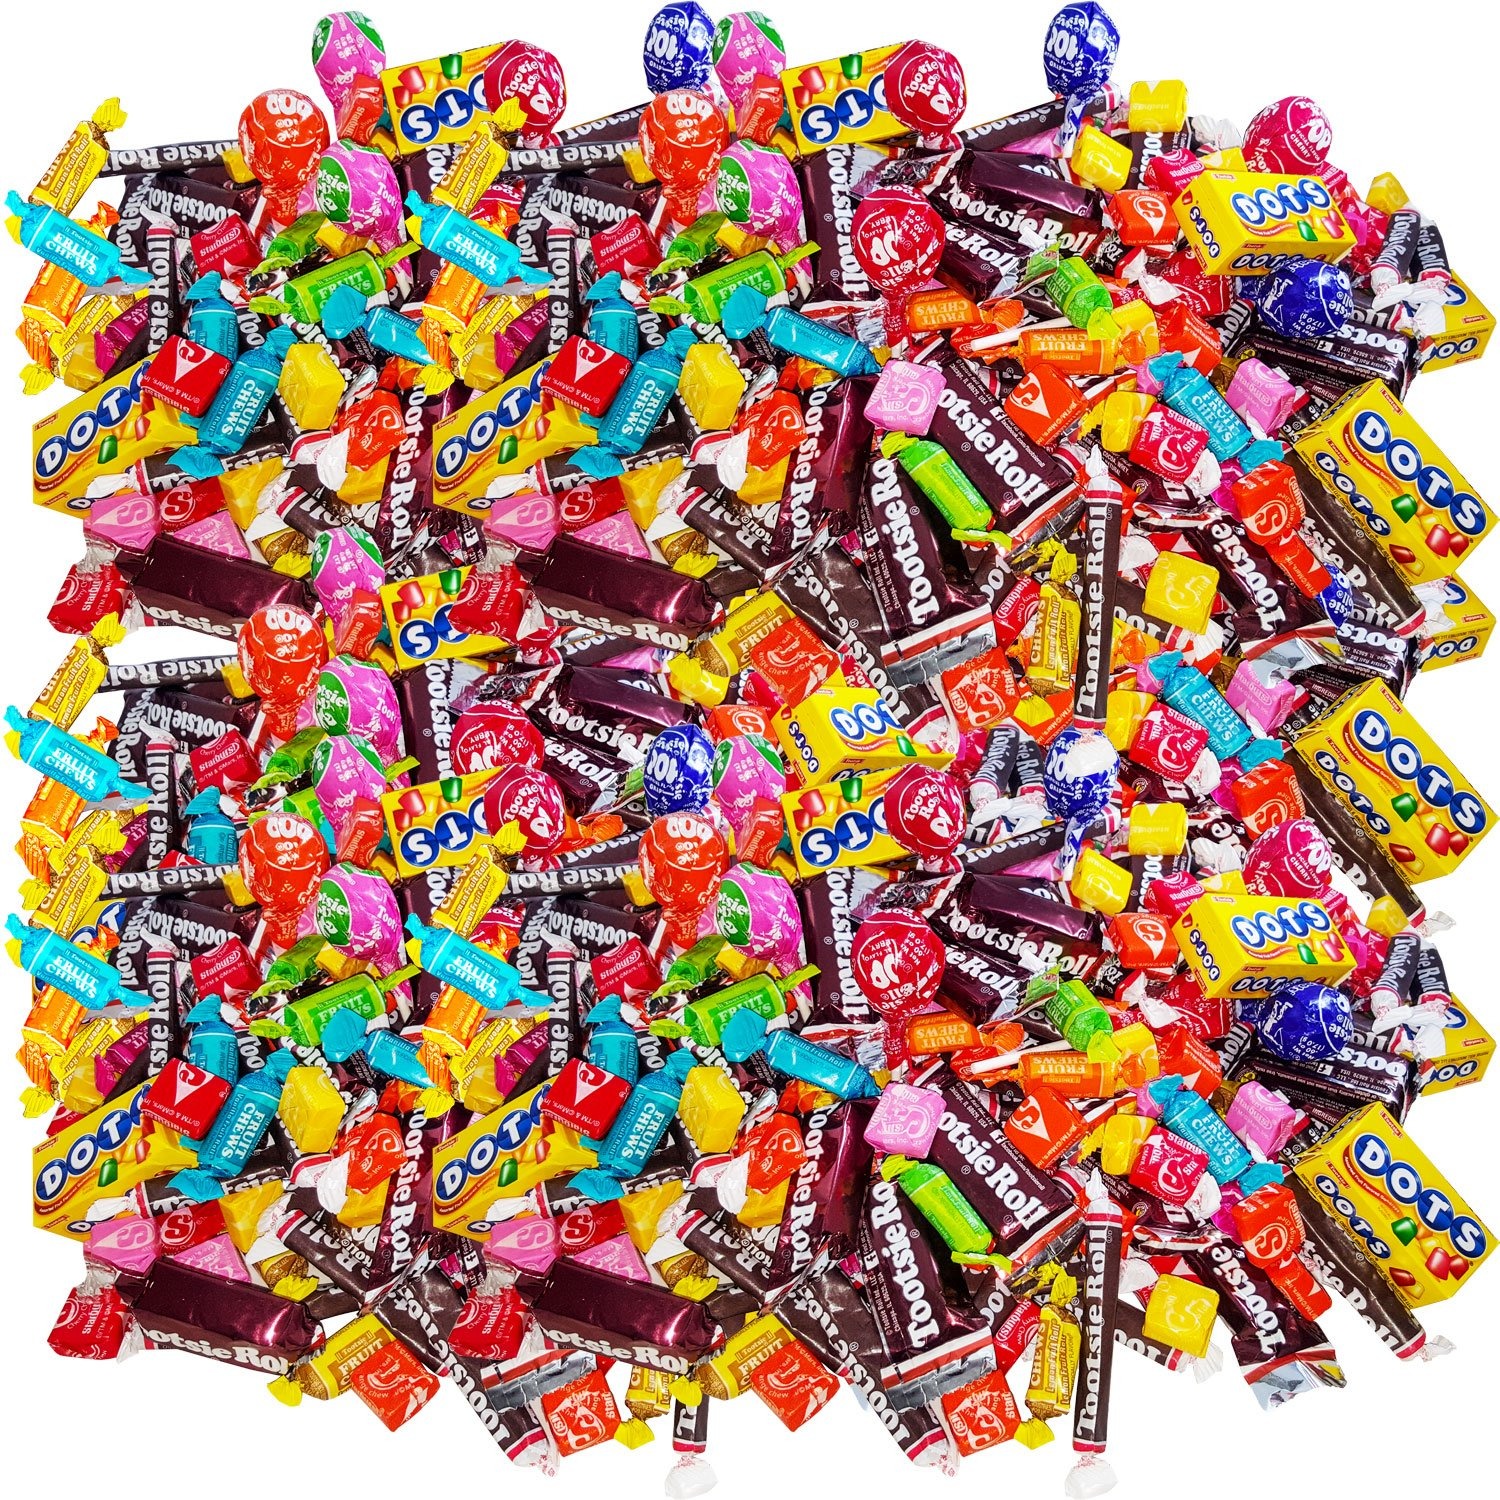
Item Name: Assortit Fruit & Chocolate Candy Mix – Tootsie Roll Fruit Chews, Chocolate Midges, Starburst, Dots & Pops Variety, 9.5 Lb Bulk Pack, Individually Wrapped (152 Oz)
Bullet Point 1: Curated by Assortit: Enjoy A Flavorful Blend Of Fruity And Chocolate Candies, Featuring Tootsie Roll Fruit Chews, Chocolate Midges, Starburst, Dots, And Pops. Individually Wrapped And Packaged In A 9.5 Lb Assortit-Branded Bag, Perfect For Sharing, Parties, And Piñatas!
Bullet Point 2: GREAT VARIETY: Includes 17 varieties of candy including 4 flavors of classic Tootsie Pops, 5 flavors of Tootsie Roll Fruit Chews, Chocolate Tootsie Roll Midges, Long Rolls and Bars, 4 flavors of original Starburst, and mini boxes of Dots gumdrops!
Bullet Point 3: INDIVIDUALLY WRAPPED: Each piece of candy is individually wrapped for freshness and hygiene. A safe option for Halloween candy, Birthday piñatas, and candy bowls!
Bullet Point 4: FRESHNESS GUARANTEED: Our sweet assortments are well packaged in premium quality, airtight plastic bags to ensure maximum freshness for your candy assortment.
Bullet Point 5: PEANUT AND GLUTEN FREE: Enjoy worry free snacking for you and your kids. Every piece of candy is peanut free, gluten free, and is made in a tree nut free facility.
Bullet Point 6: BULK VALUE: Our candy assortments are packaged in bulk so we can share great value with our customers. Since we do package in bulk, it is possible that some varieties of candy may not be present in even quantities.
Product Description: Indulge in the ultimate candy experience with this Bulk Fruit and Chocolate Candy Assortment! Weighing in at 9.5 lbs, this variety value bundle features a delicious mix of Tootsie Roll Fruit Chews, Original Chocolate Midges, Tootsie Pops, Starburst, and Dots. Perfect for parties, trick-or-treating, or simply satisfying your sweet tooth, each candy is individually wrapped for freshness and convenience. Treat yourself and share the joy with friends and family—this assortment is sure to delight candy lovers of all ages!
Value: 1.0
Unit: Count

Price: 46.9